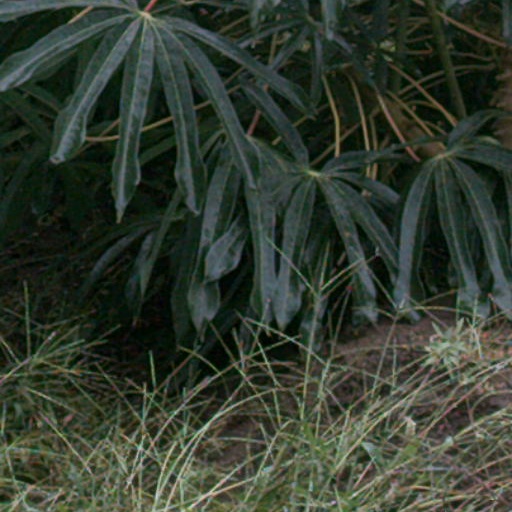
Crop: cassava